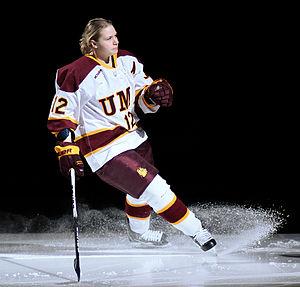
Haley Irwin est une joueuse canadienne de hockey sur glace qui évolue dans la ligue élite féminine en tant qu'attaquante. Elle a remporté trois médailles olympiques, deux médailles d'or aux Jeux olympiques de Vancouver en 2010 et aux Jeux olympiques de Sotchi en 2014, et une médaille d'argent aux Jeux olympiques de Pyeongchang en 2018. Elle a également représenté le Canada dans 5 championnats du monde, remportant 1 médaille d'or et 4 médailles d'argent.